Cahercommaun

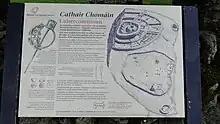
Public info sign near the access to Cahercommaun ringfort, showing what the fort probably looked like when in use

Archaeologists today think that the fort served as the central settlement of the "Chiefdom of Tulach Commáin "The Mound of Commán" a once locally revered chief, anglicised to Commane" " (possibly) of the kingdom of Cashel which controlled or heavily influenced large parts of the Burren in the 9th century. The site was clearly occupied before that period - as was most of the surrounding countryside, which shows numerous signs of habitation since prehistoric times. Whether the exact spot on which the fort now stands was in use earlier is impossible to verify. However, the 5th/6th century artefacts found indicate the presence in that period of at least a small group of people. Hencken thought this number to have reached around 40 to 50 at its peak. There are no signs of occupation past the 10th century.